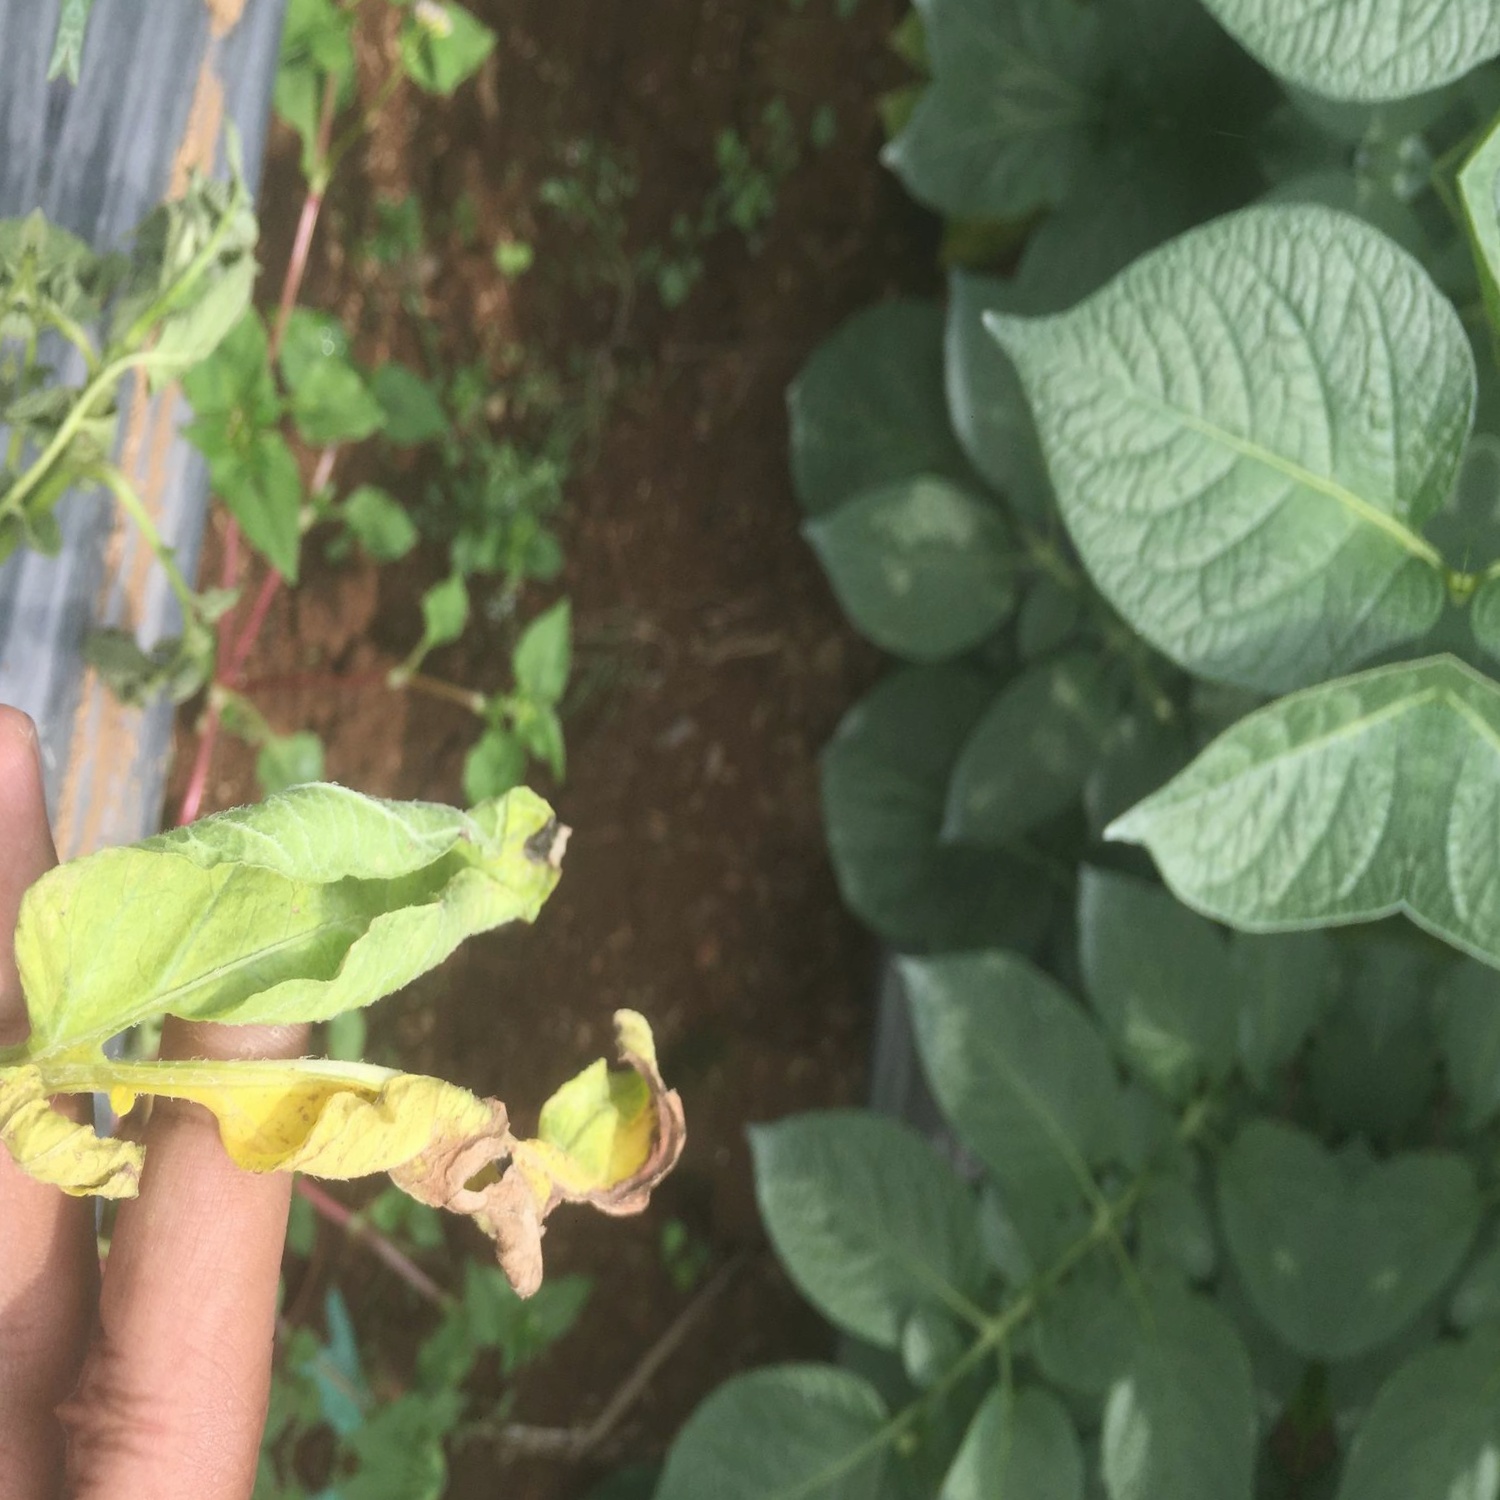
Etiqueta: Pudricion_Parda